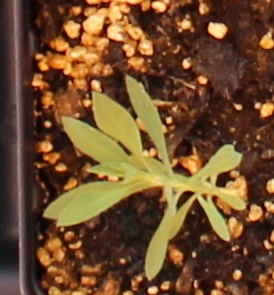
Label: Kochia